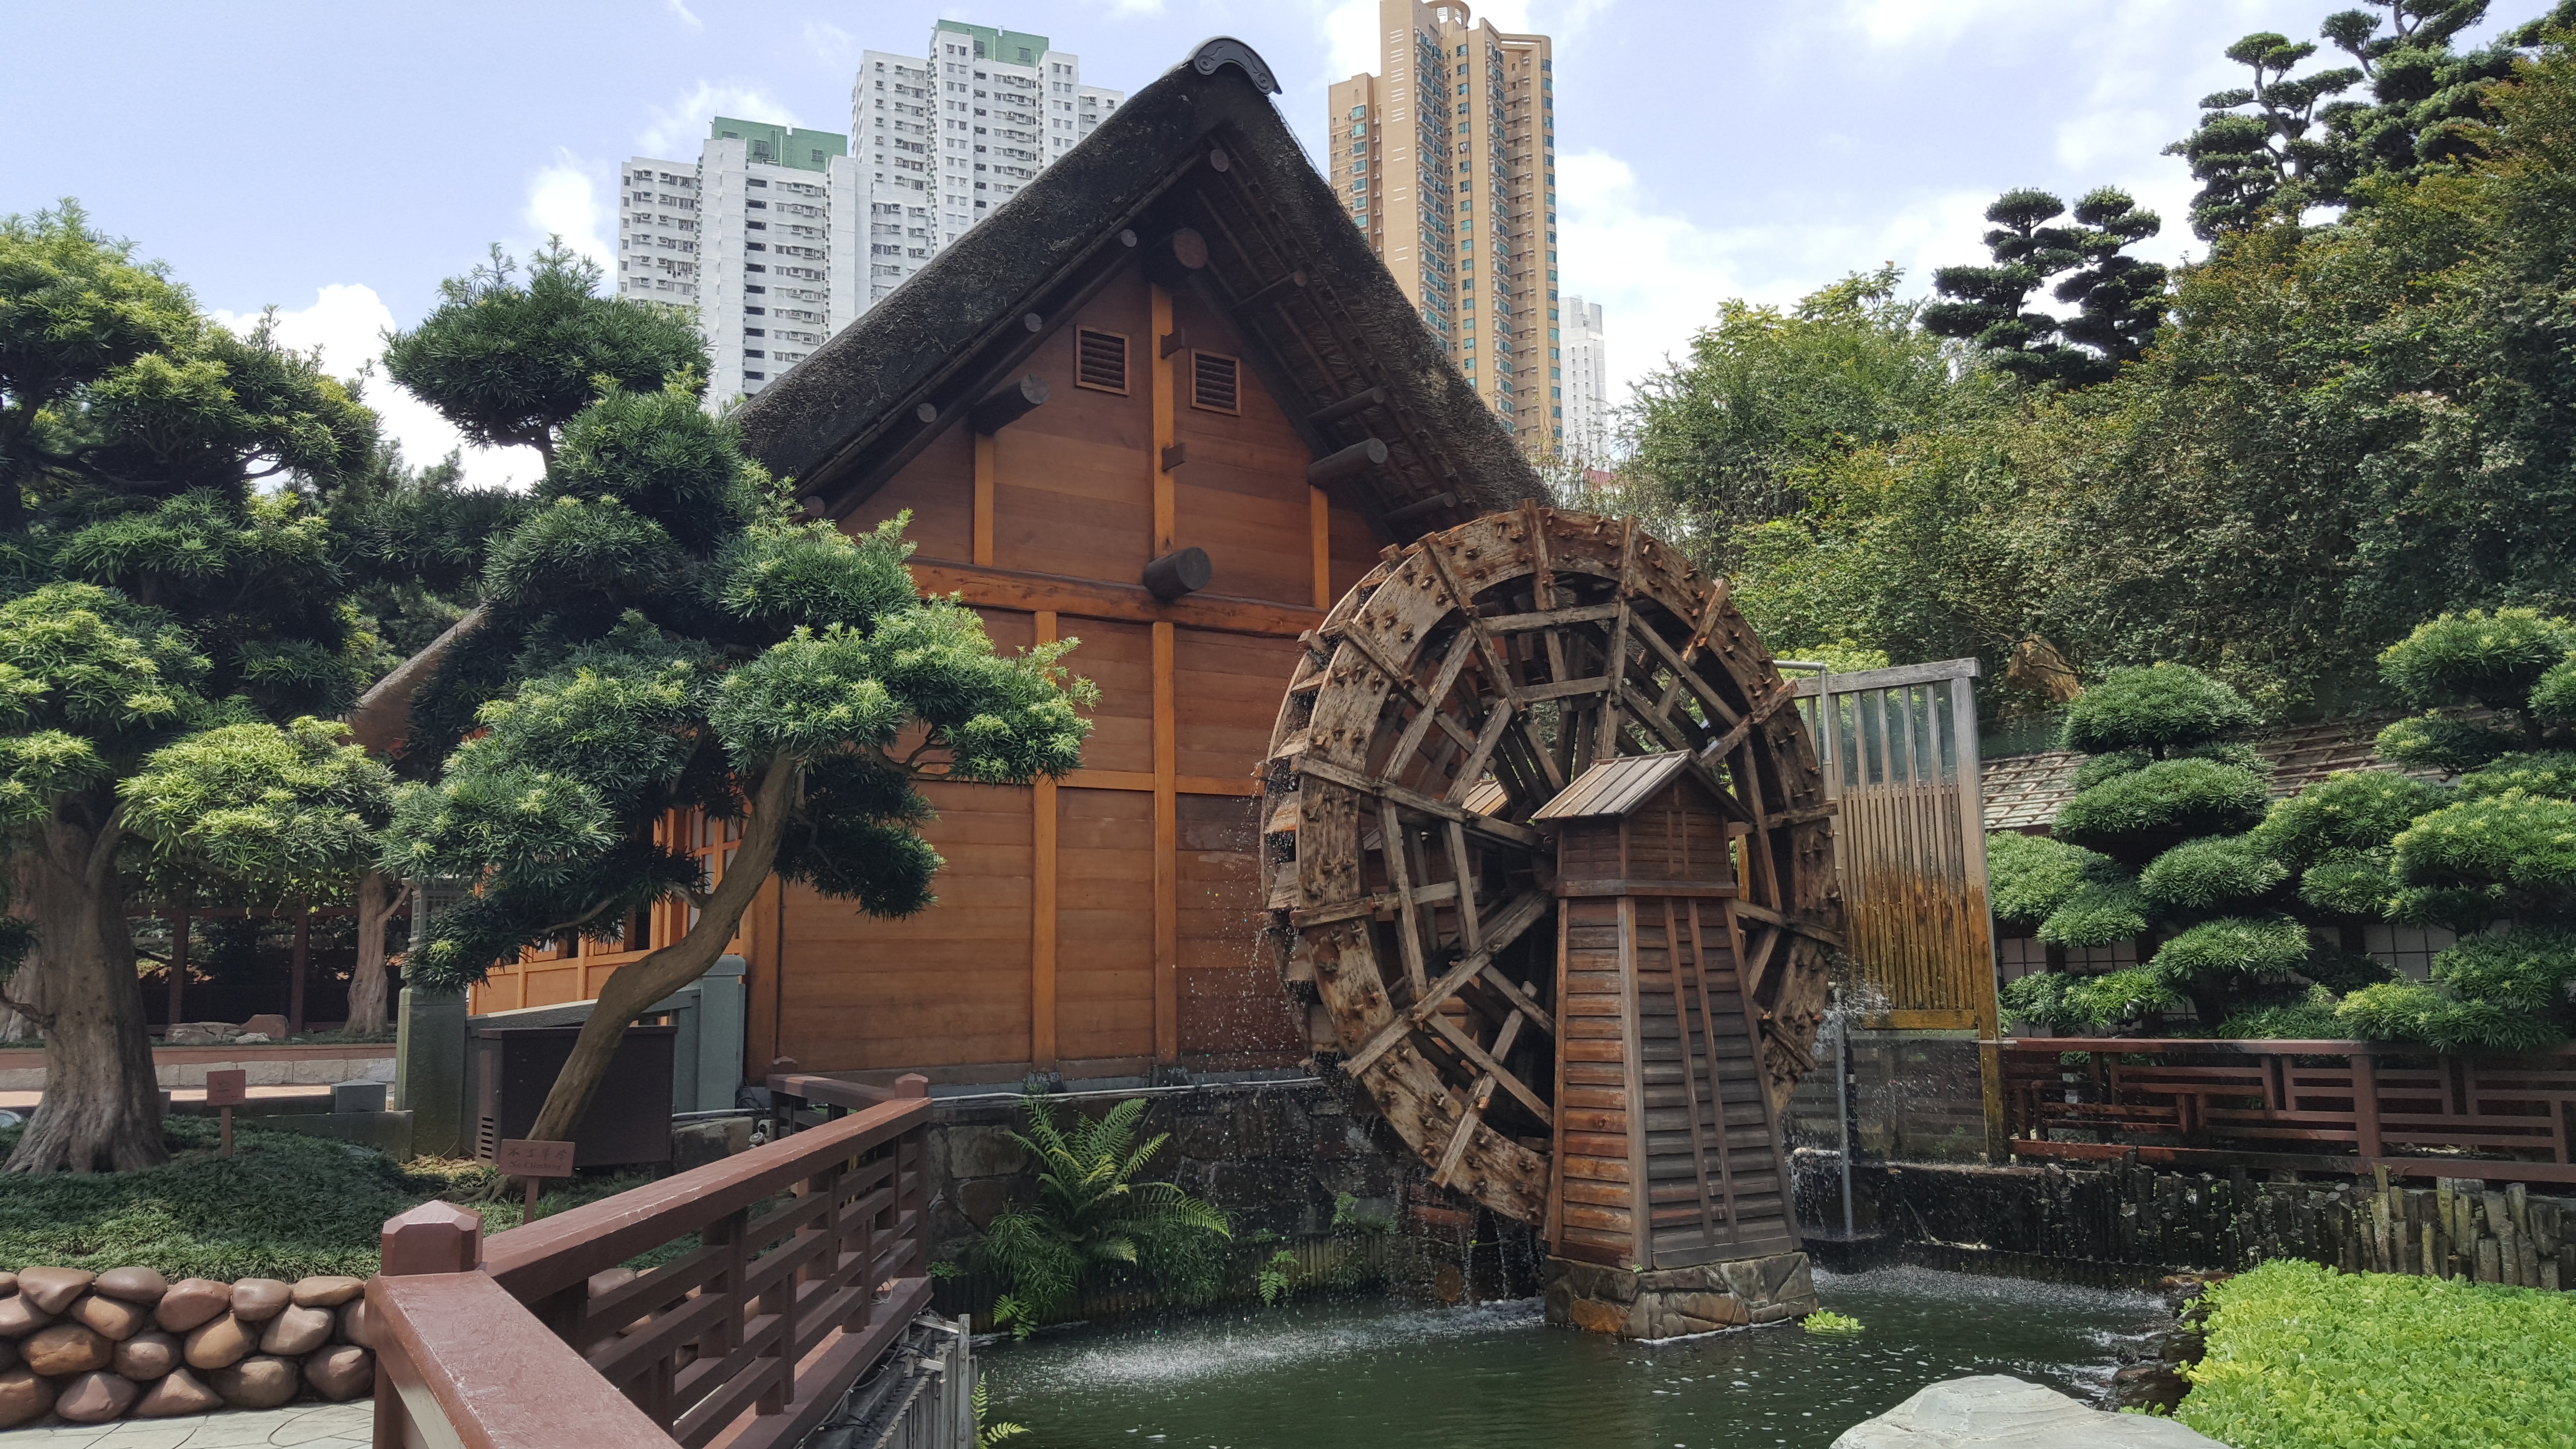
villa, house, home, village, jungle, cottage, park, backyard, property, garden, zen, courtyard, japanese, resort, estate, water wheel, outdoor structure